Newry Cathedral

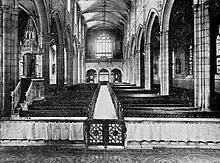
The Interior from the Sanctuary, Showing Organ and Choir Gallery - 1910

The Main Sanctuary offers a splendid and fitting setting to the High Altar. the lower portion of the Sanctuary walls are panelled in marbles - Levanto Red, Porta Santa and Paonazzo - while the upper walls are finished in gold and richly coloured mosaics exhibiting a variety of emblematic symbols and a number of angelic figures. Handsomely carved screens in Carrara marble divide the main sanctuary from the two side chapels of the Blessed Virgin and St. Joseph. The large cluster of columns are of polished stone - Newry grey and Balmoral Red, these stones are Finnish imports. The coloured mosaic sanctuary floor, in floral design, carries in the centre in front of the High Altar the Coat of Arms of Bishop O'Neill. Overhead hangs the sanctuary lamp executed in Sterling Silver, a present from Mr. & Mrs. John J. McArevey, Newry.